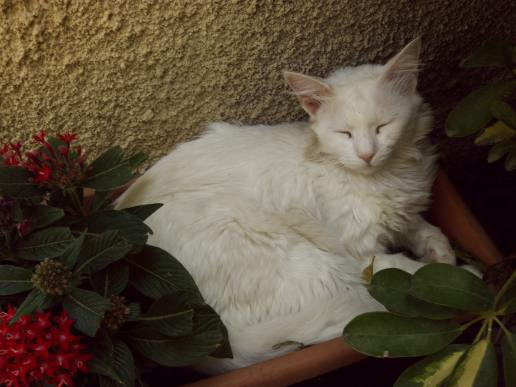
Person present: No